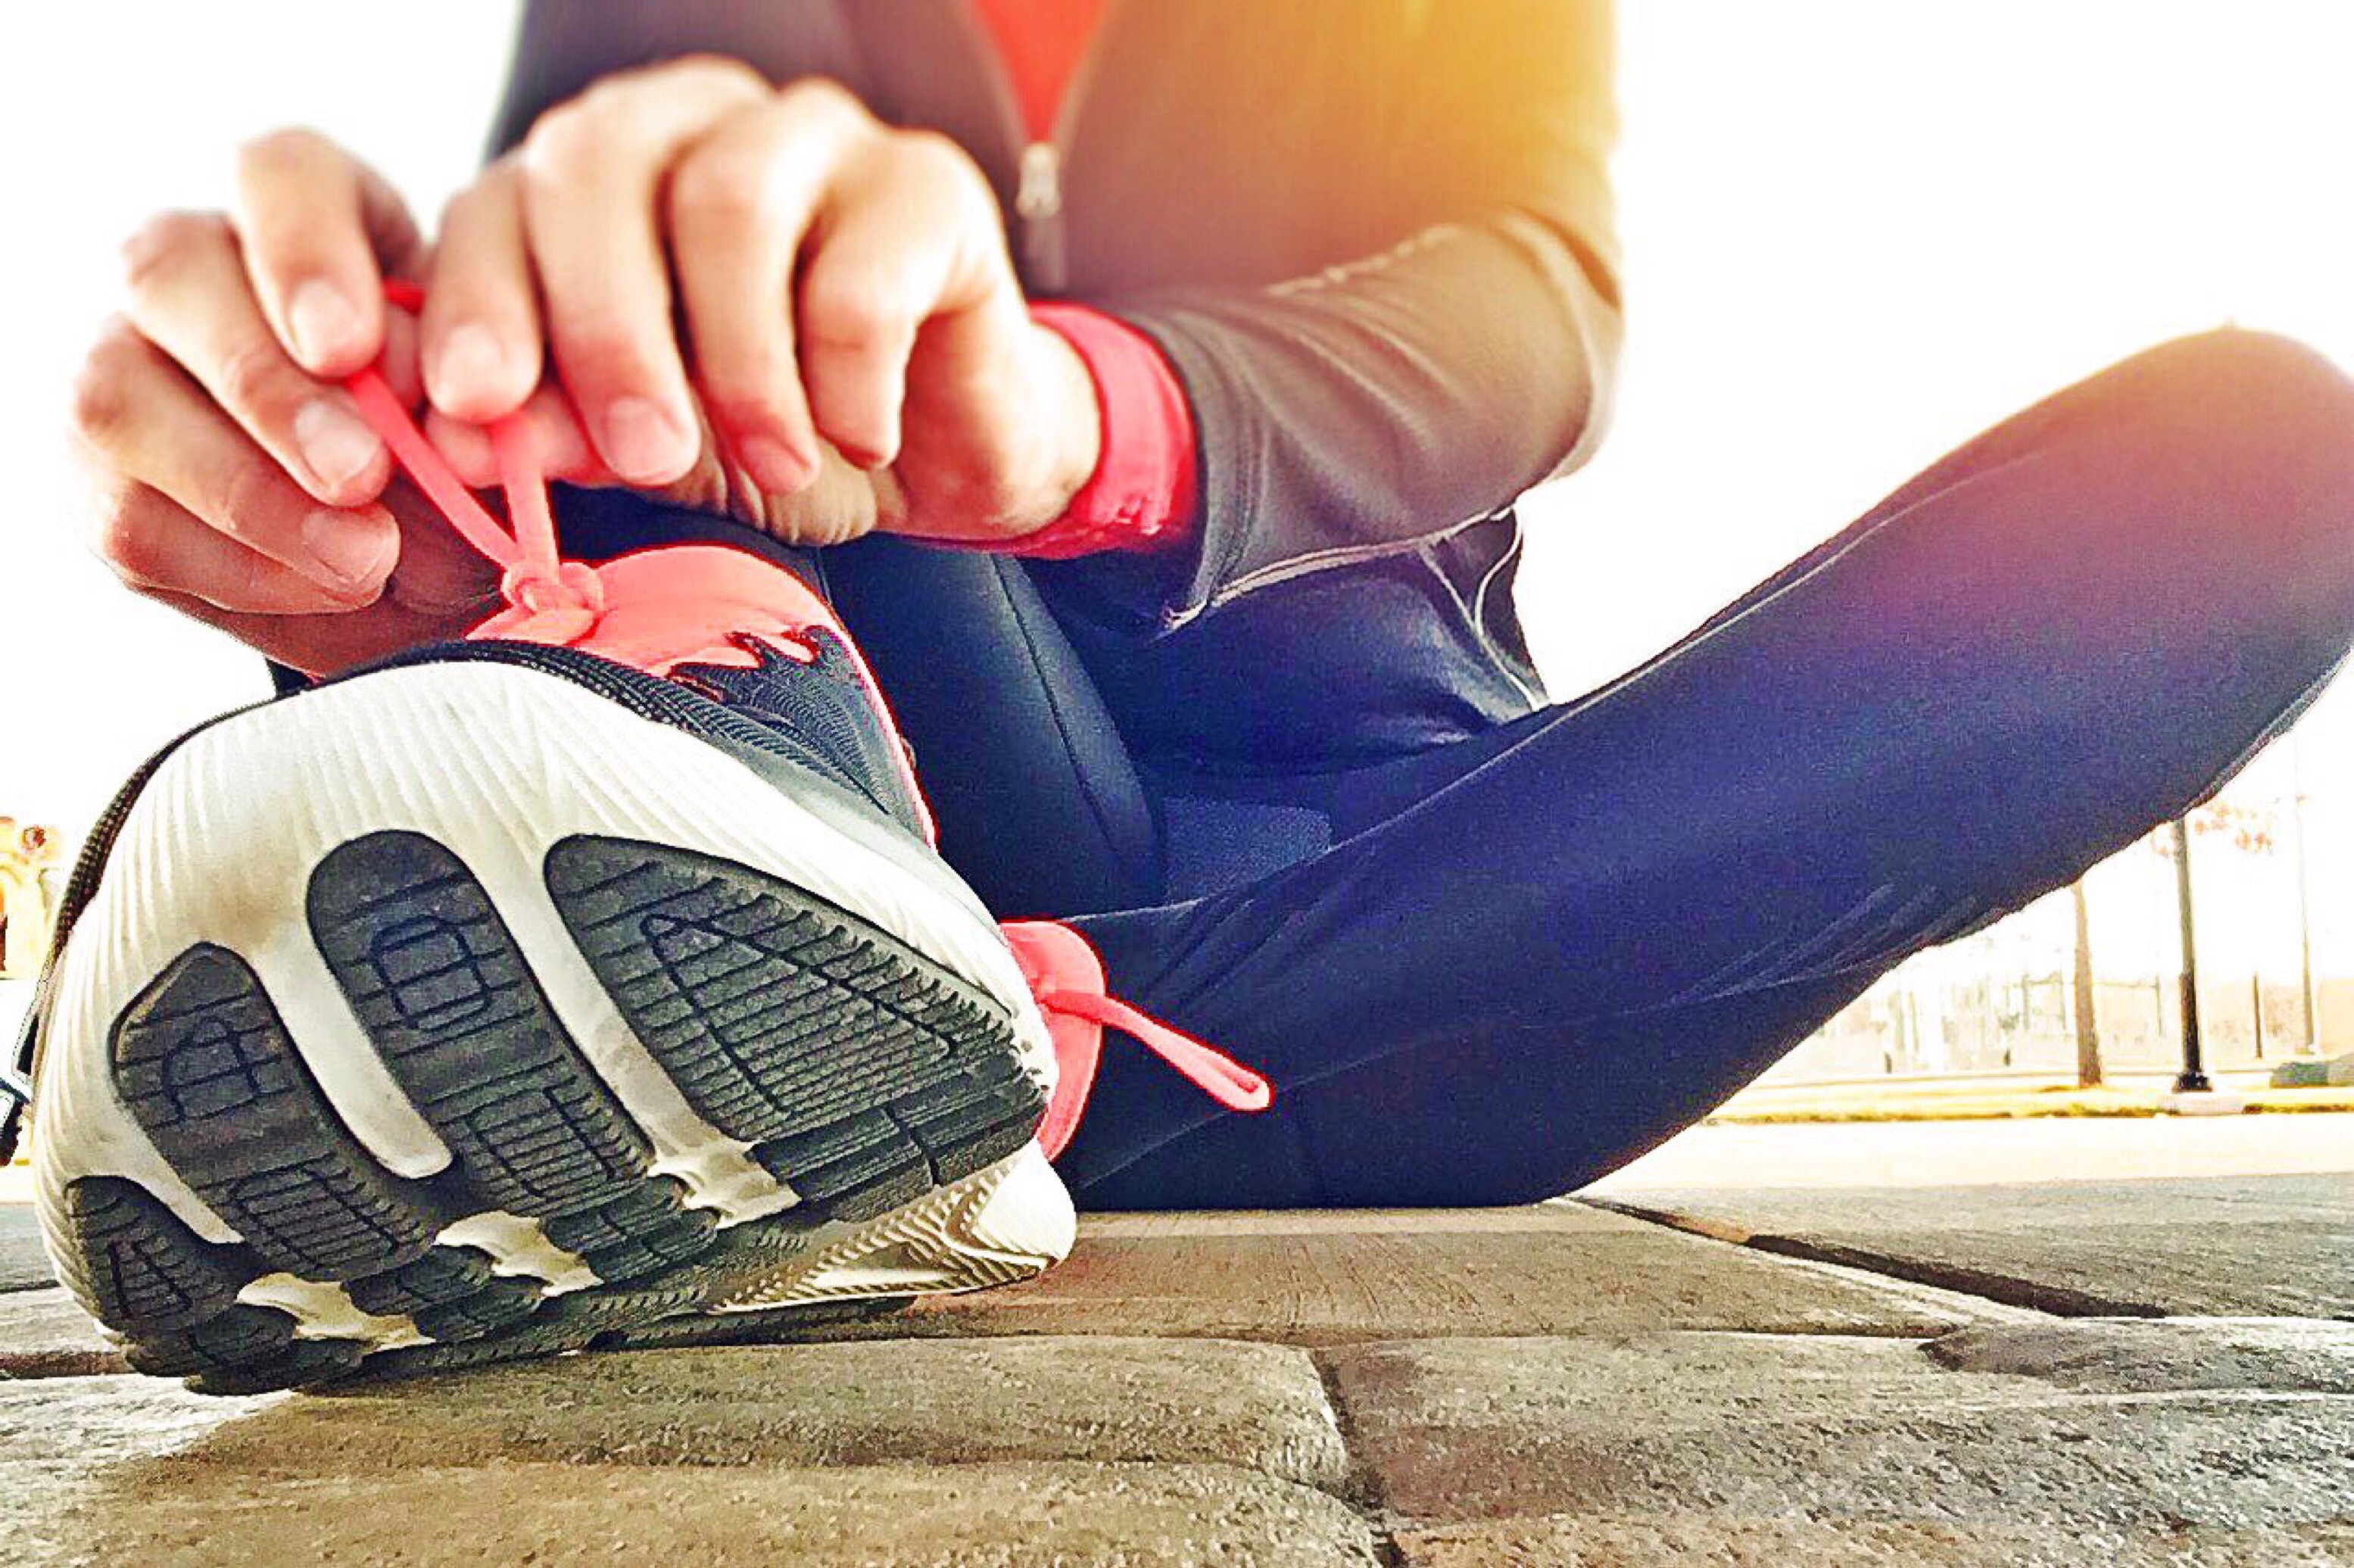
shoe, sport, run, leg, finger, training, runner, jogger, exercise, arm, fitness, workout, sneakers, footwear, athlete